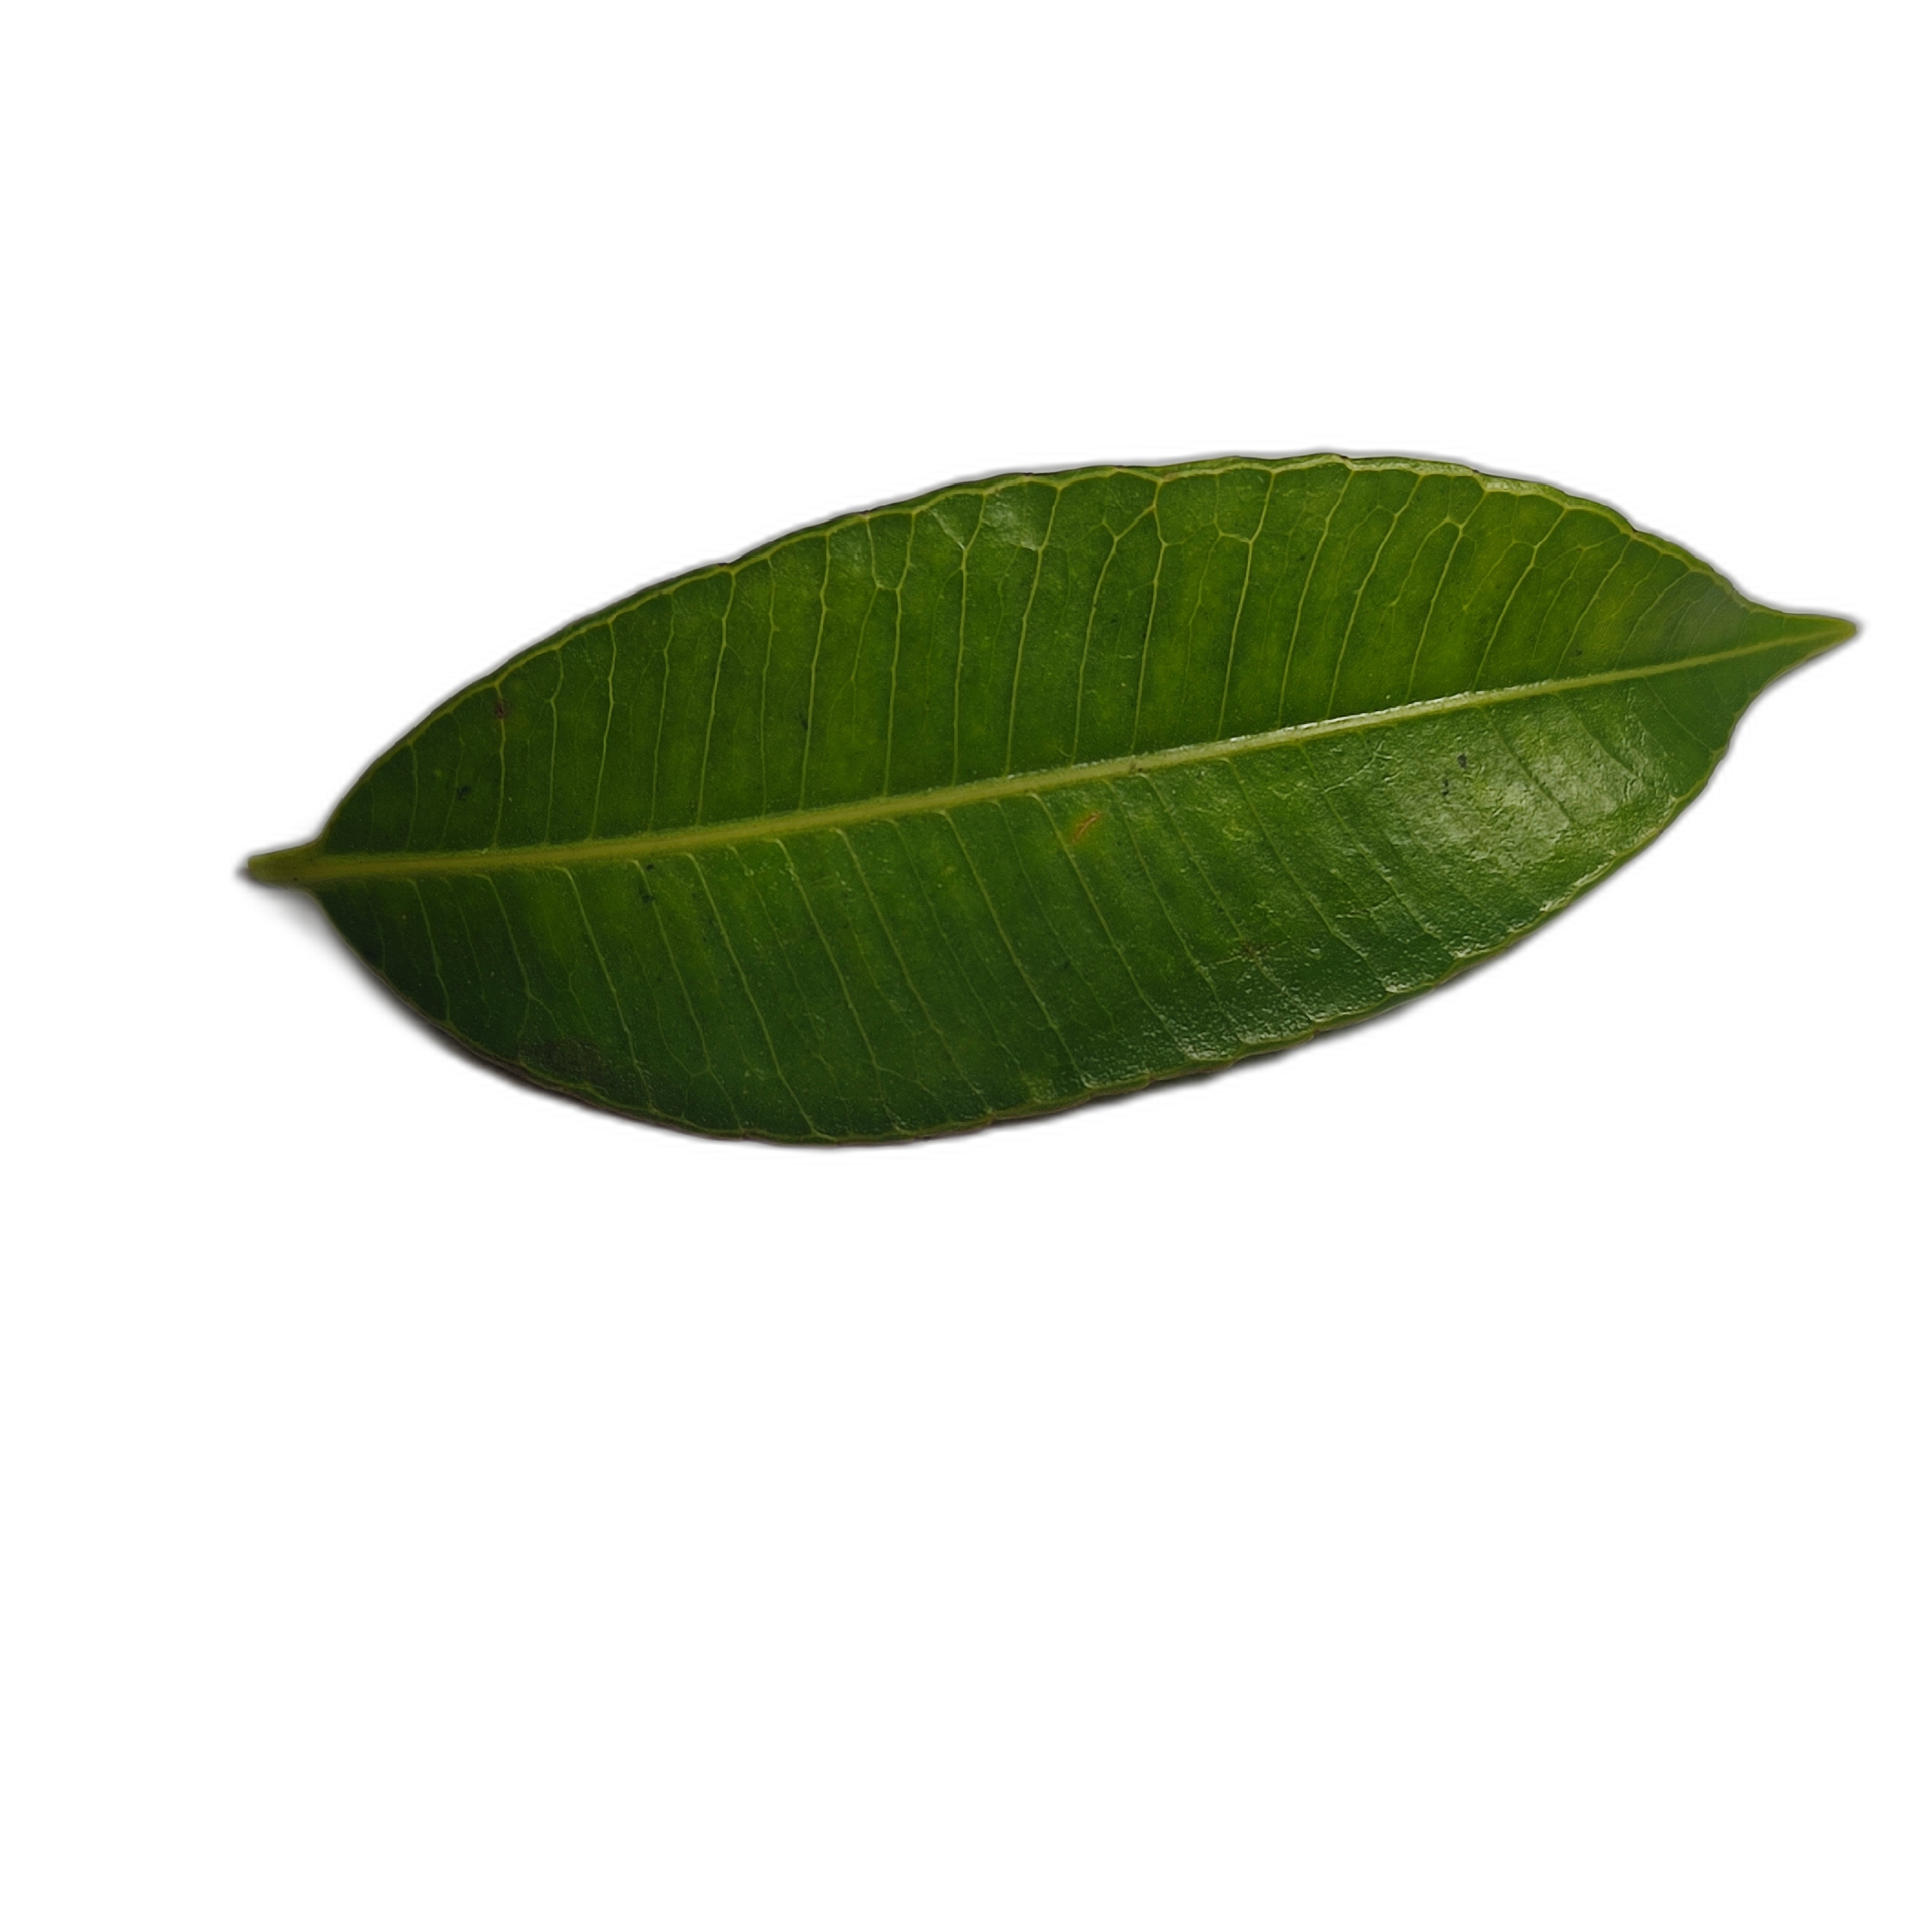
Label: healthy